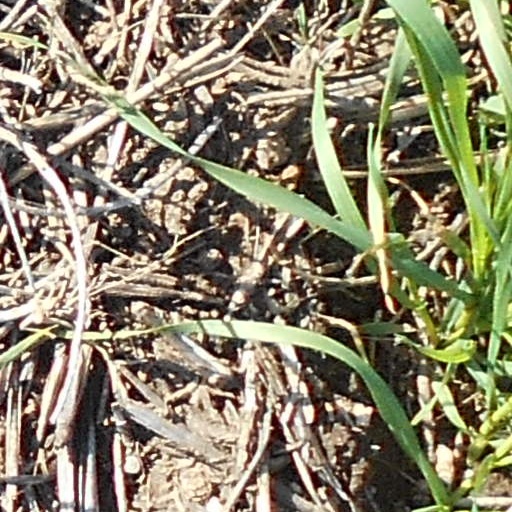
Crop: wheat